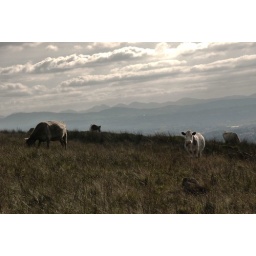
Some cows ontop of divis grazzing with Mounrne mountains in background